George Froeschel

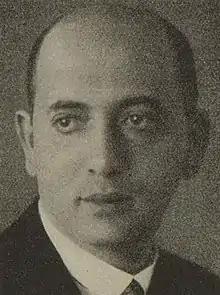
Georg Fröschel

George Froeschel (9 March 1891 – 22 November 1979) was an Austrian novelist and screenwriter. In 1943, he received two Academy Award nominations for co-writing screenplays for "Mrs. Miniver" and "Random Harvest". He won the Academy Award for "Mrs. Miniver".